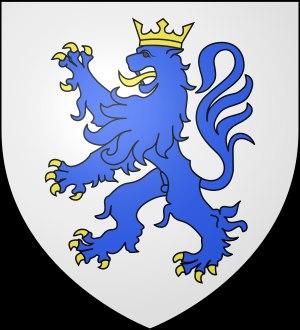
La famille de Pouilly, a pour ancêtre commun Aubertin V, dit le Vieux, mort en 1441.